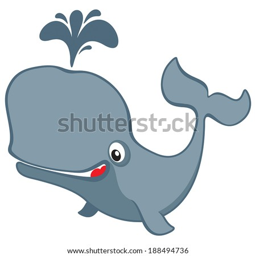
cheerful children 's illustration of a whale who blowing water through a hole in the head .